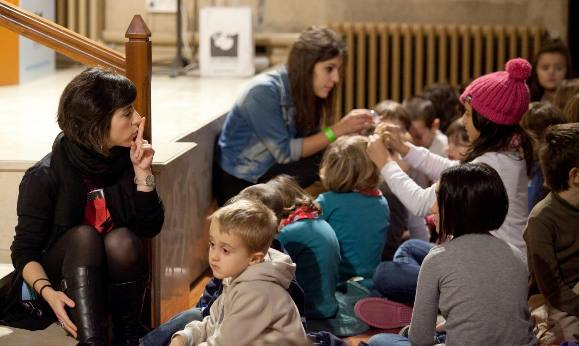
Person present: Yes